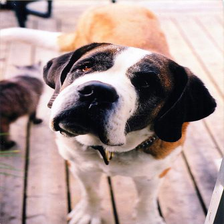
Species: dog
Breed: saint bernard